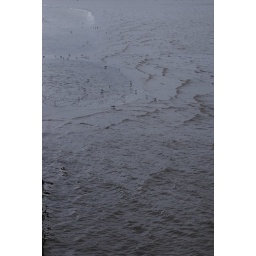
Looks like water when the tide comes in on the beach